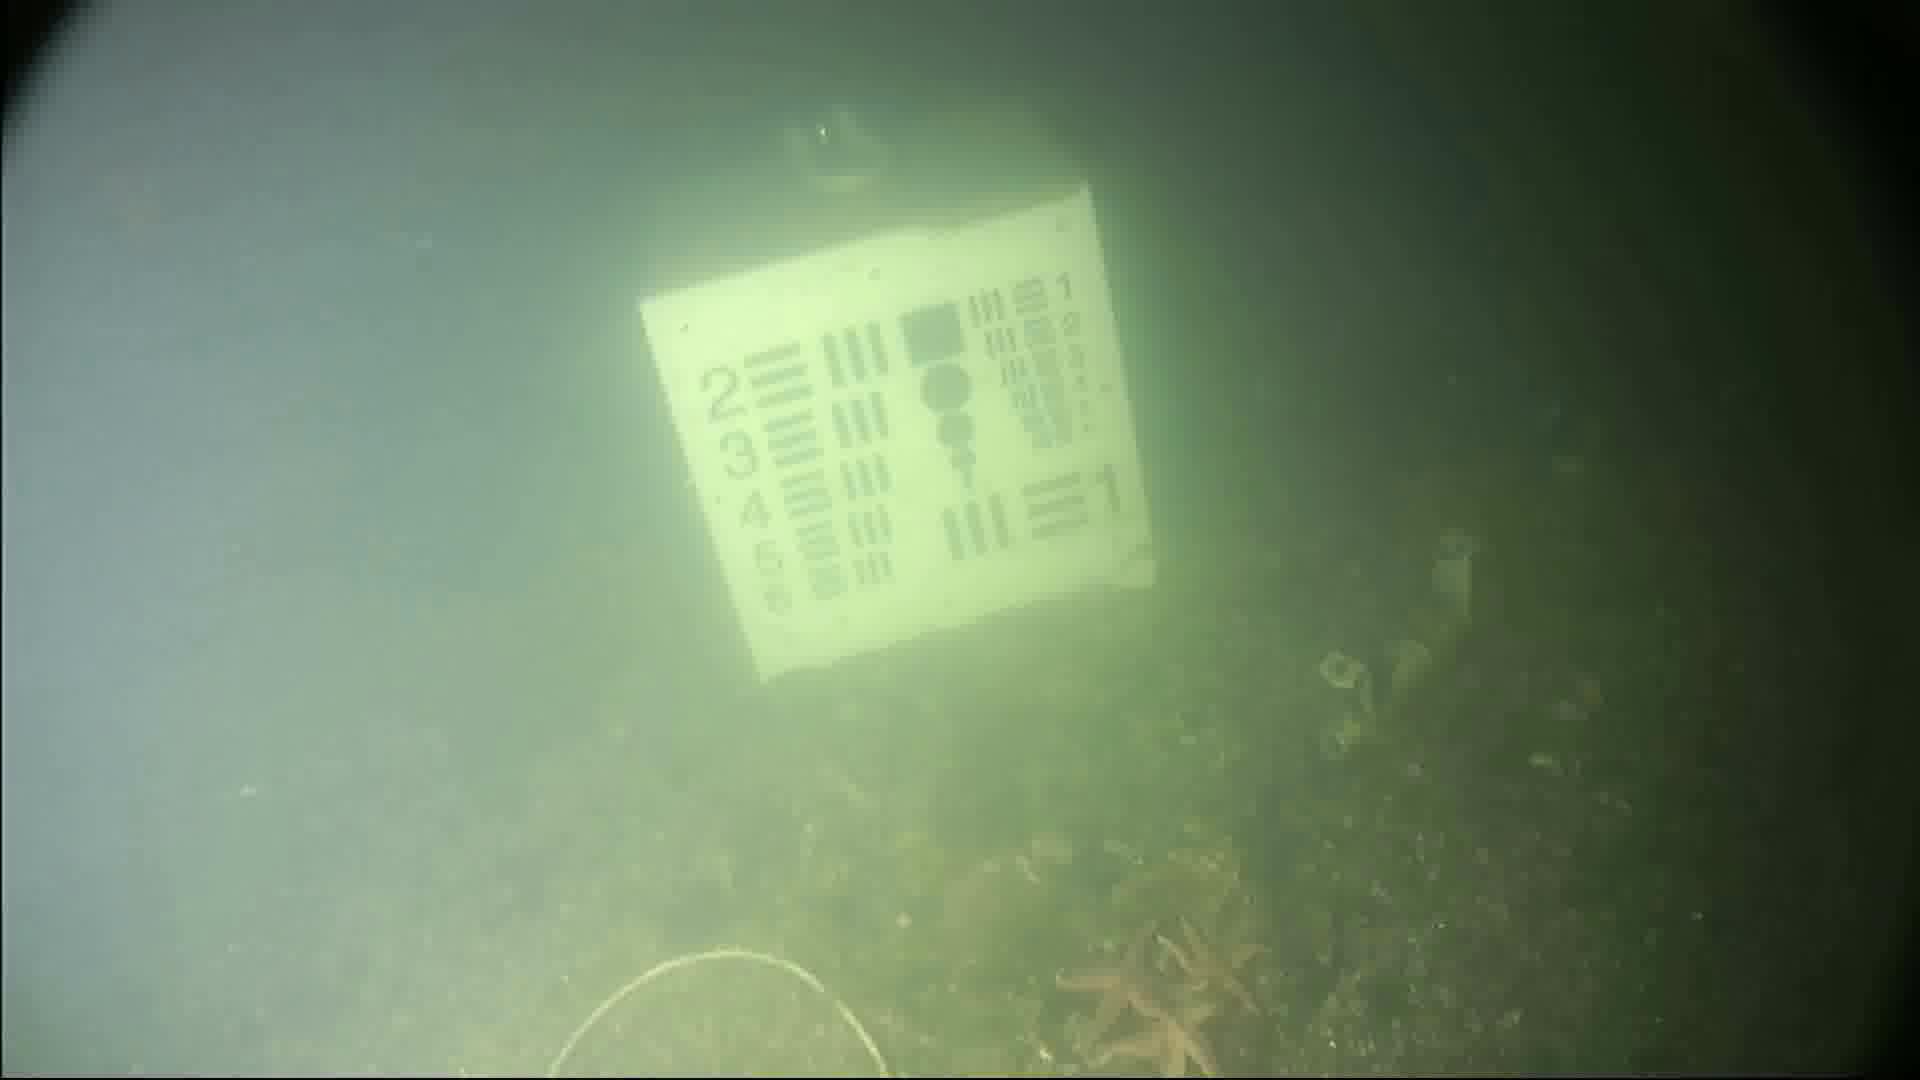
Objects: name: starfish
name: crab